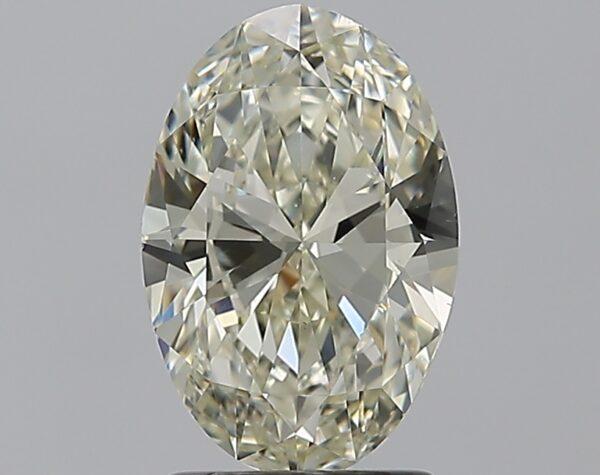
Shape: oval
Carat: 1.7
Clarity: VS2
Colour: N
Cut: VG
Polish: EX
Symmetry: VG
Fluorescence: N
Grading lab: GIA
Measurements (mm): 9.86 x 6.57 x 3.96